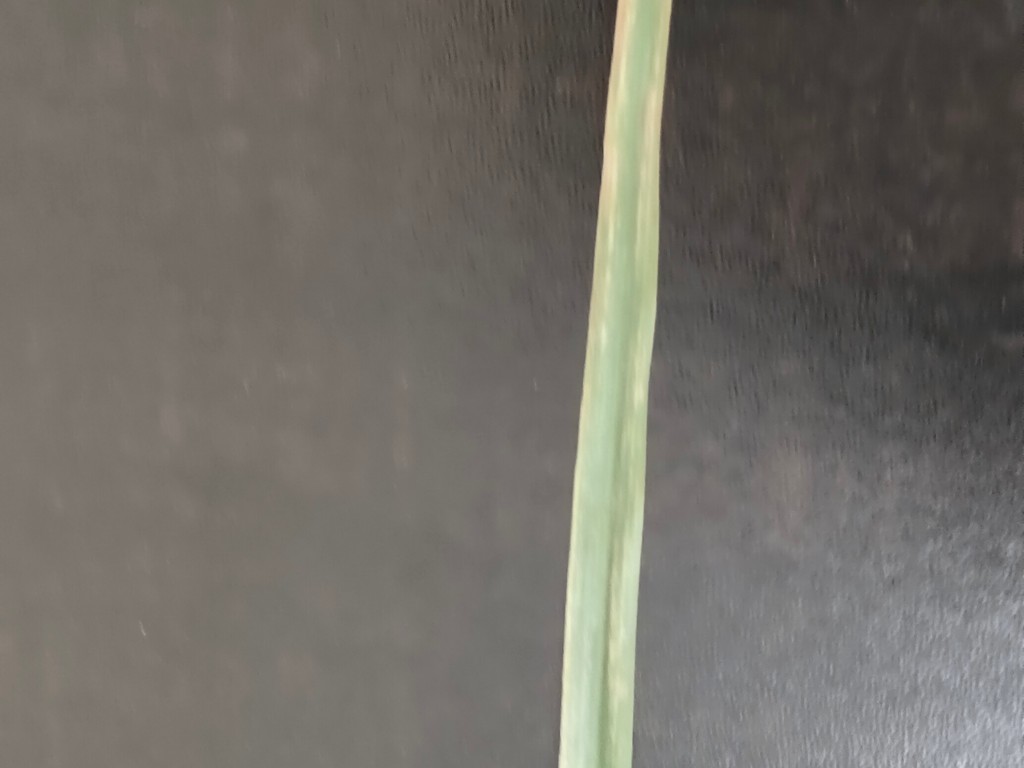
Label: Unhealthy